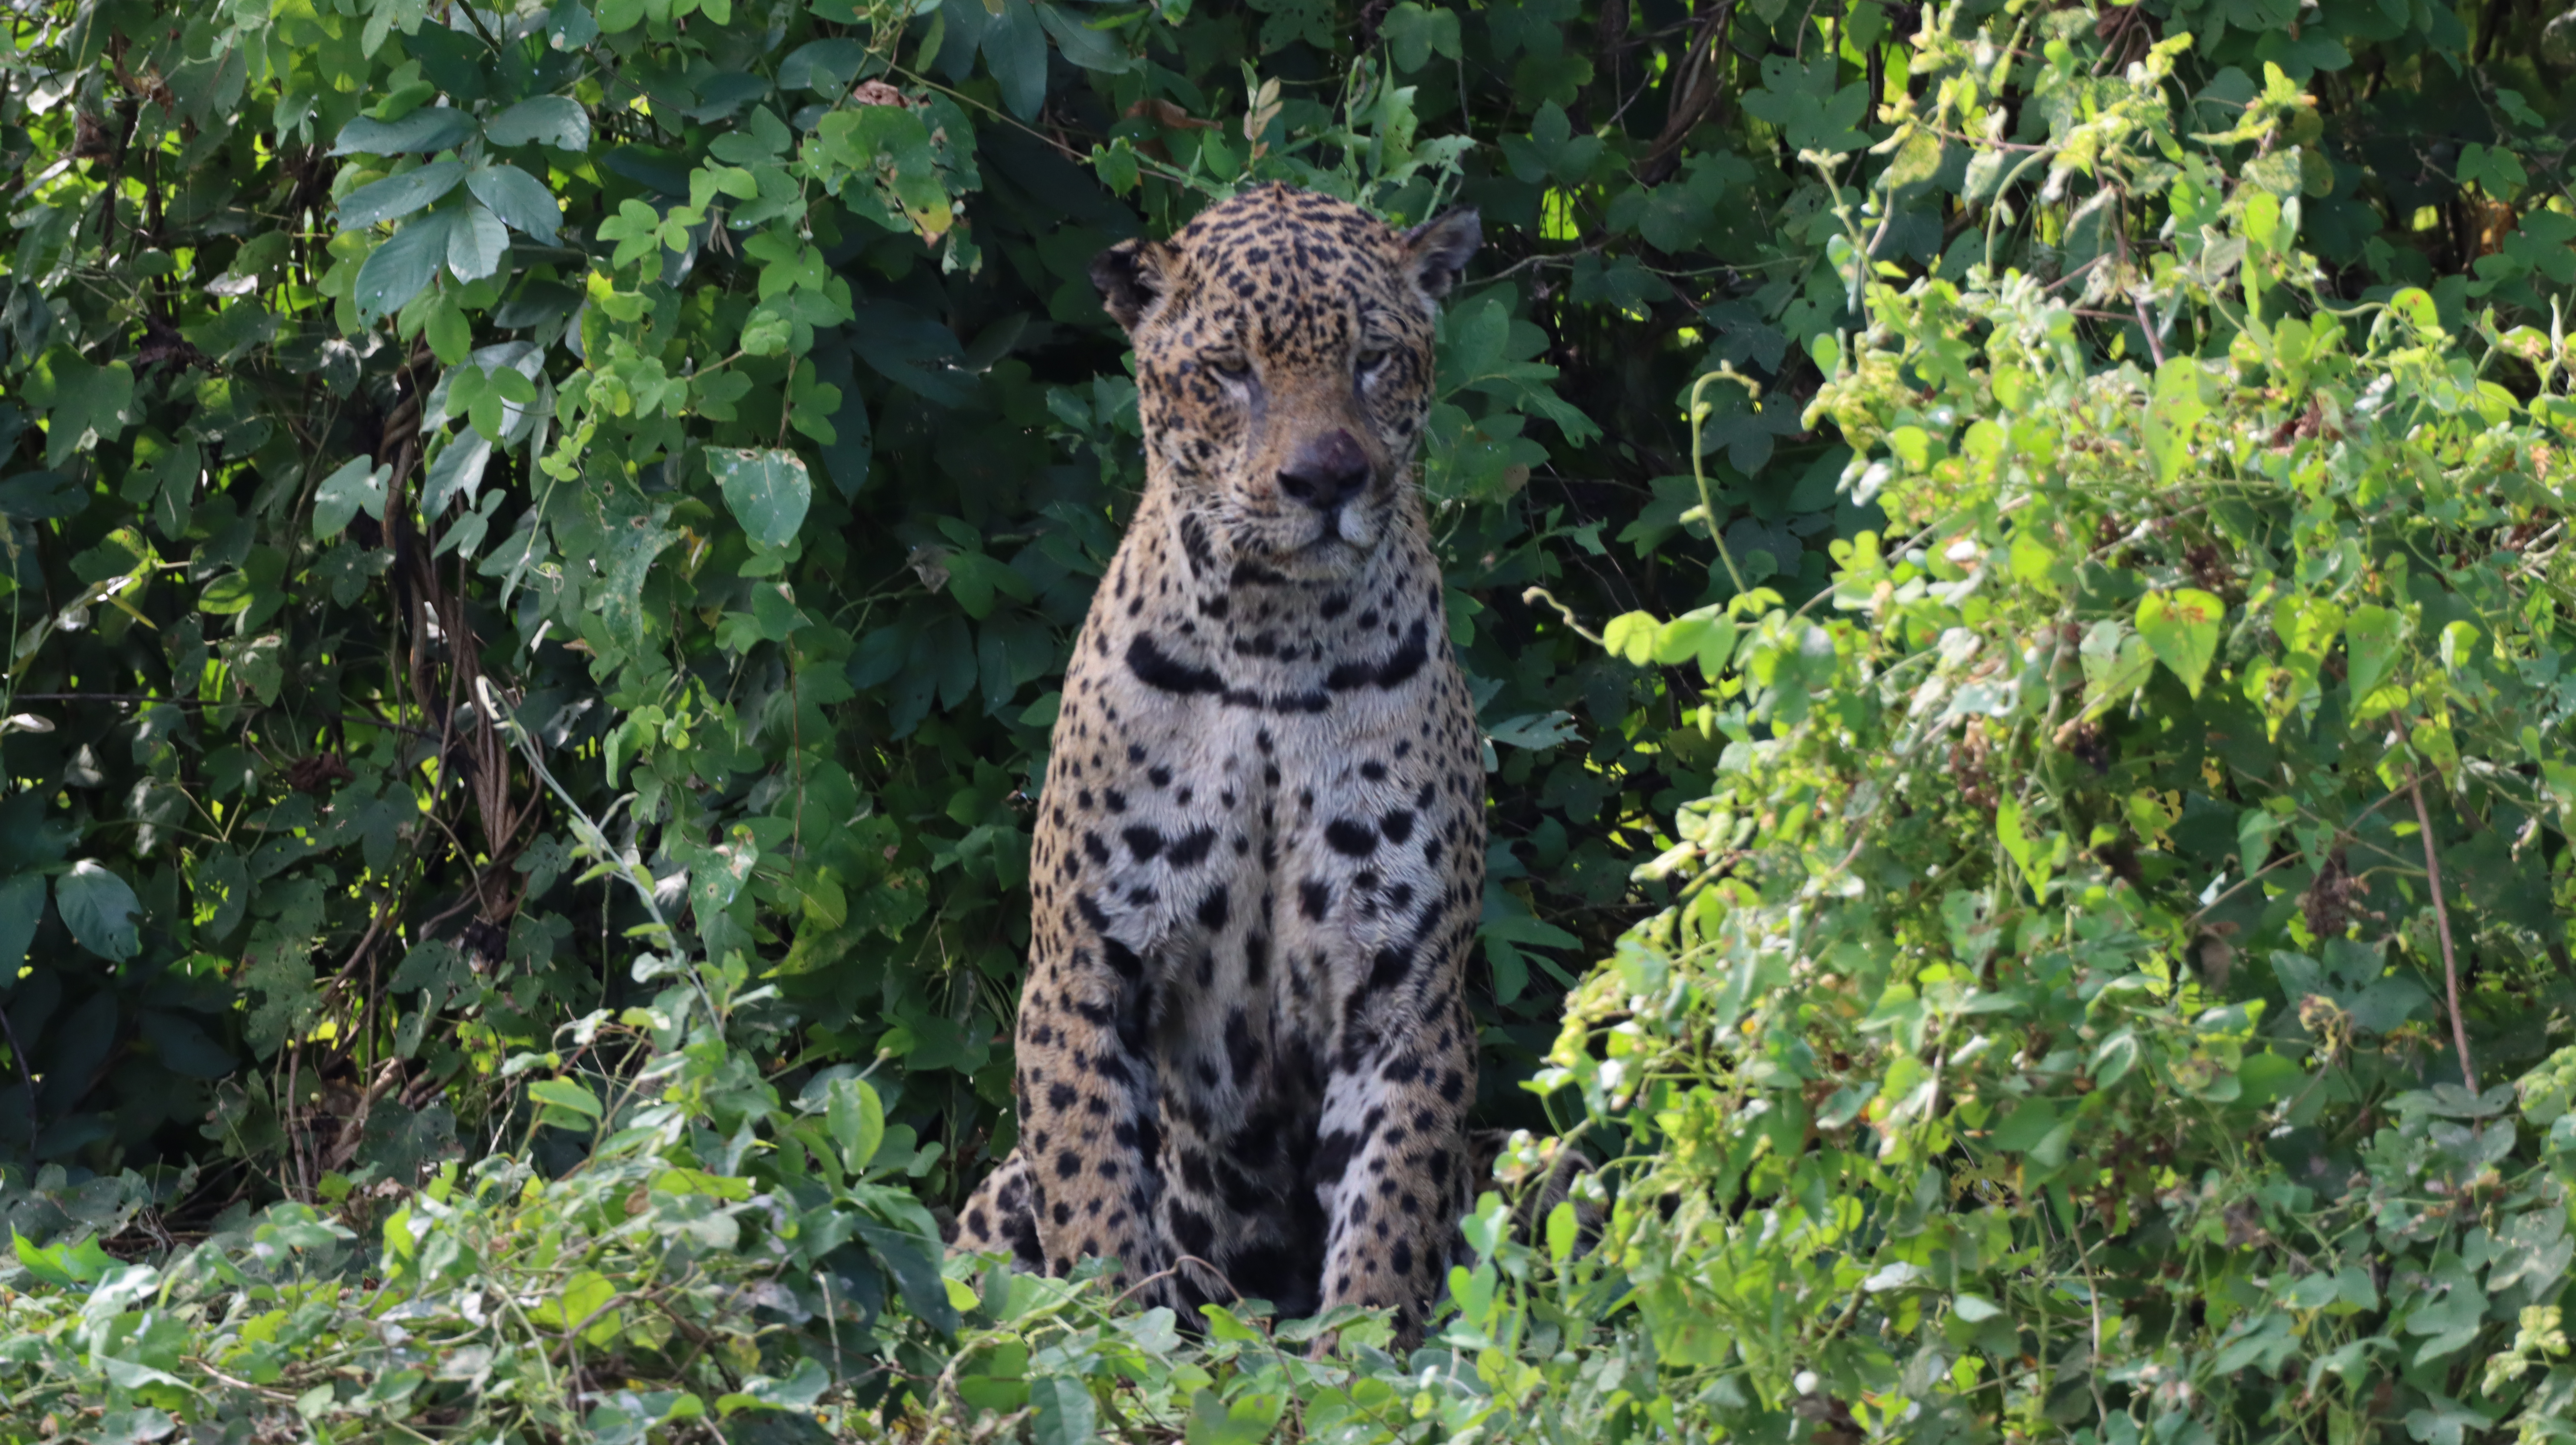
Jaguar: Kwang